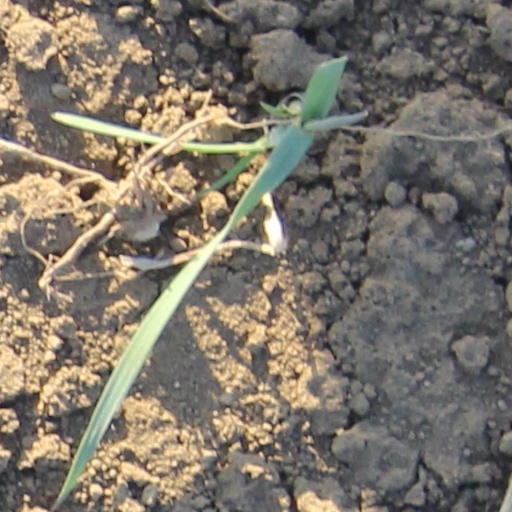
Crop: wheat